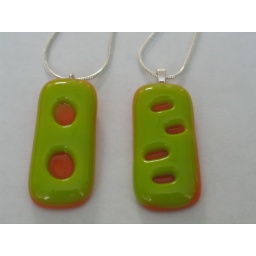
bright green over orange